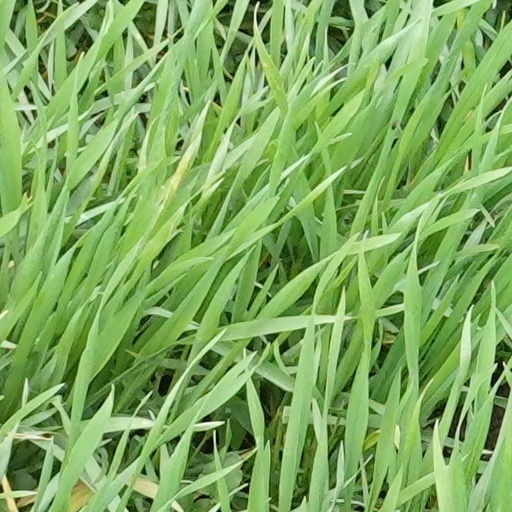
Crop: wheat